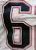
Number: 6